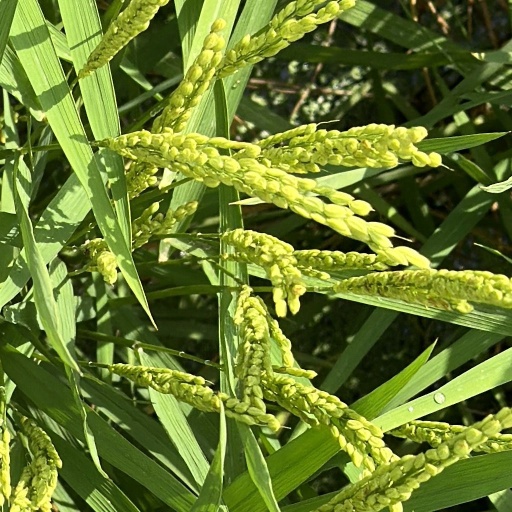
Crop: rice